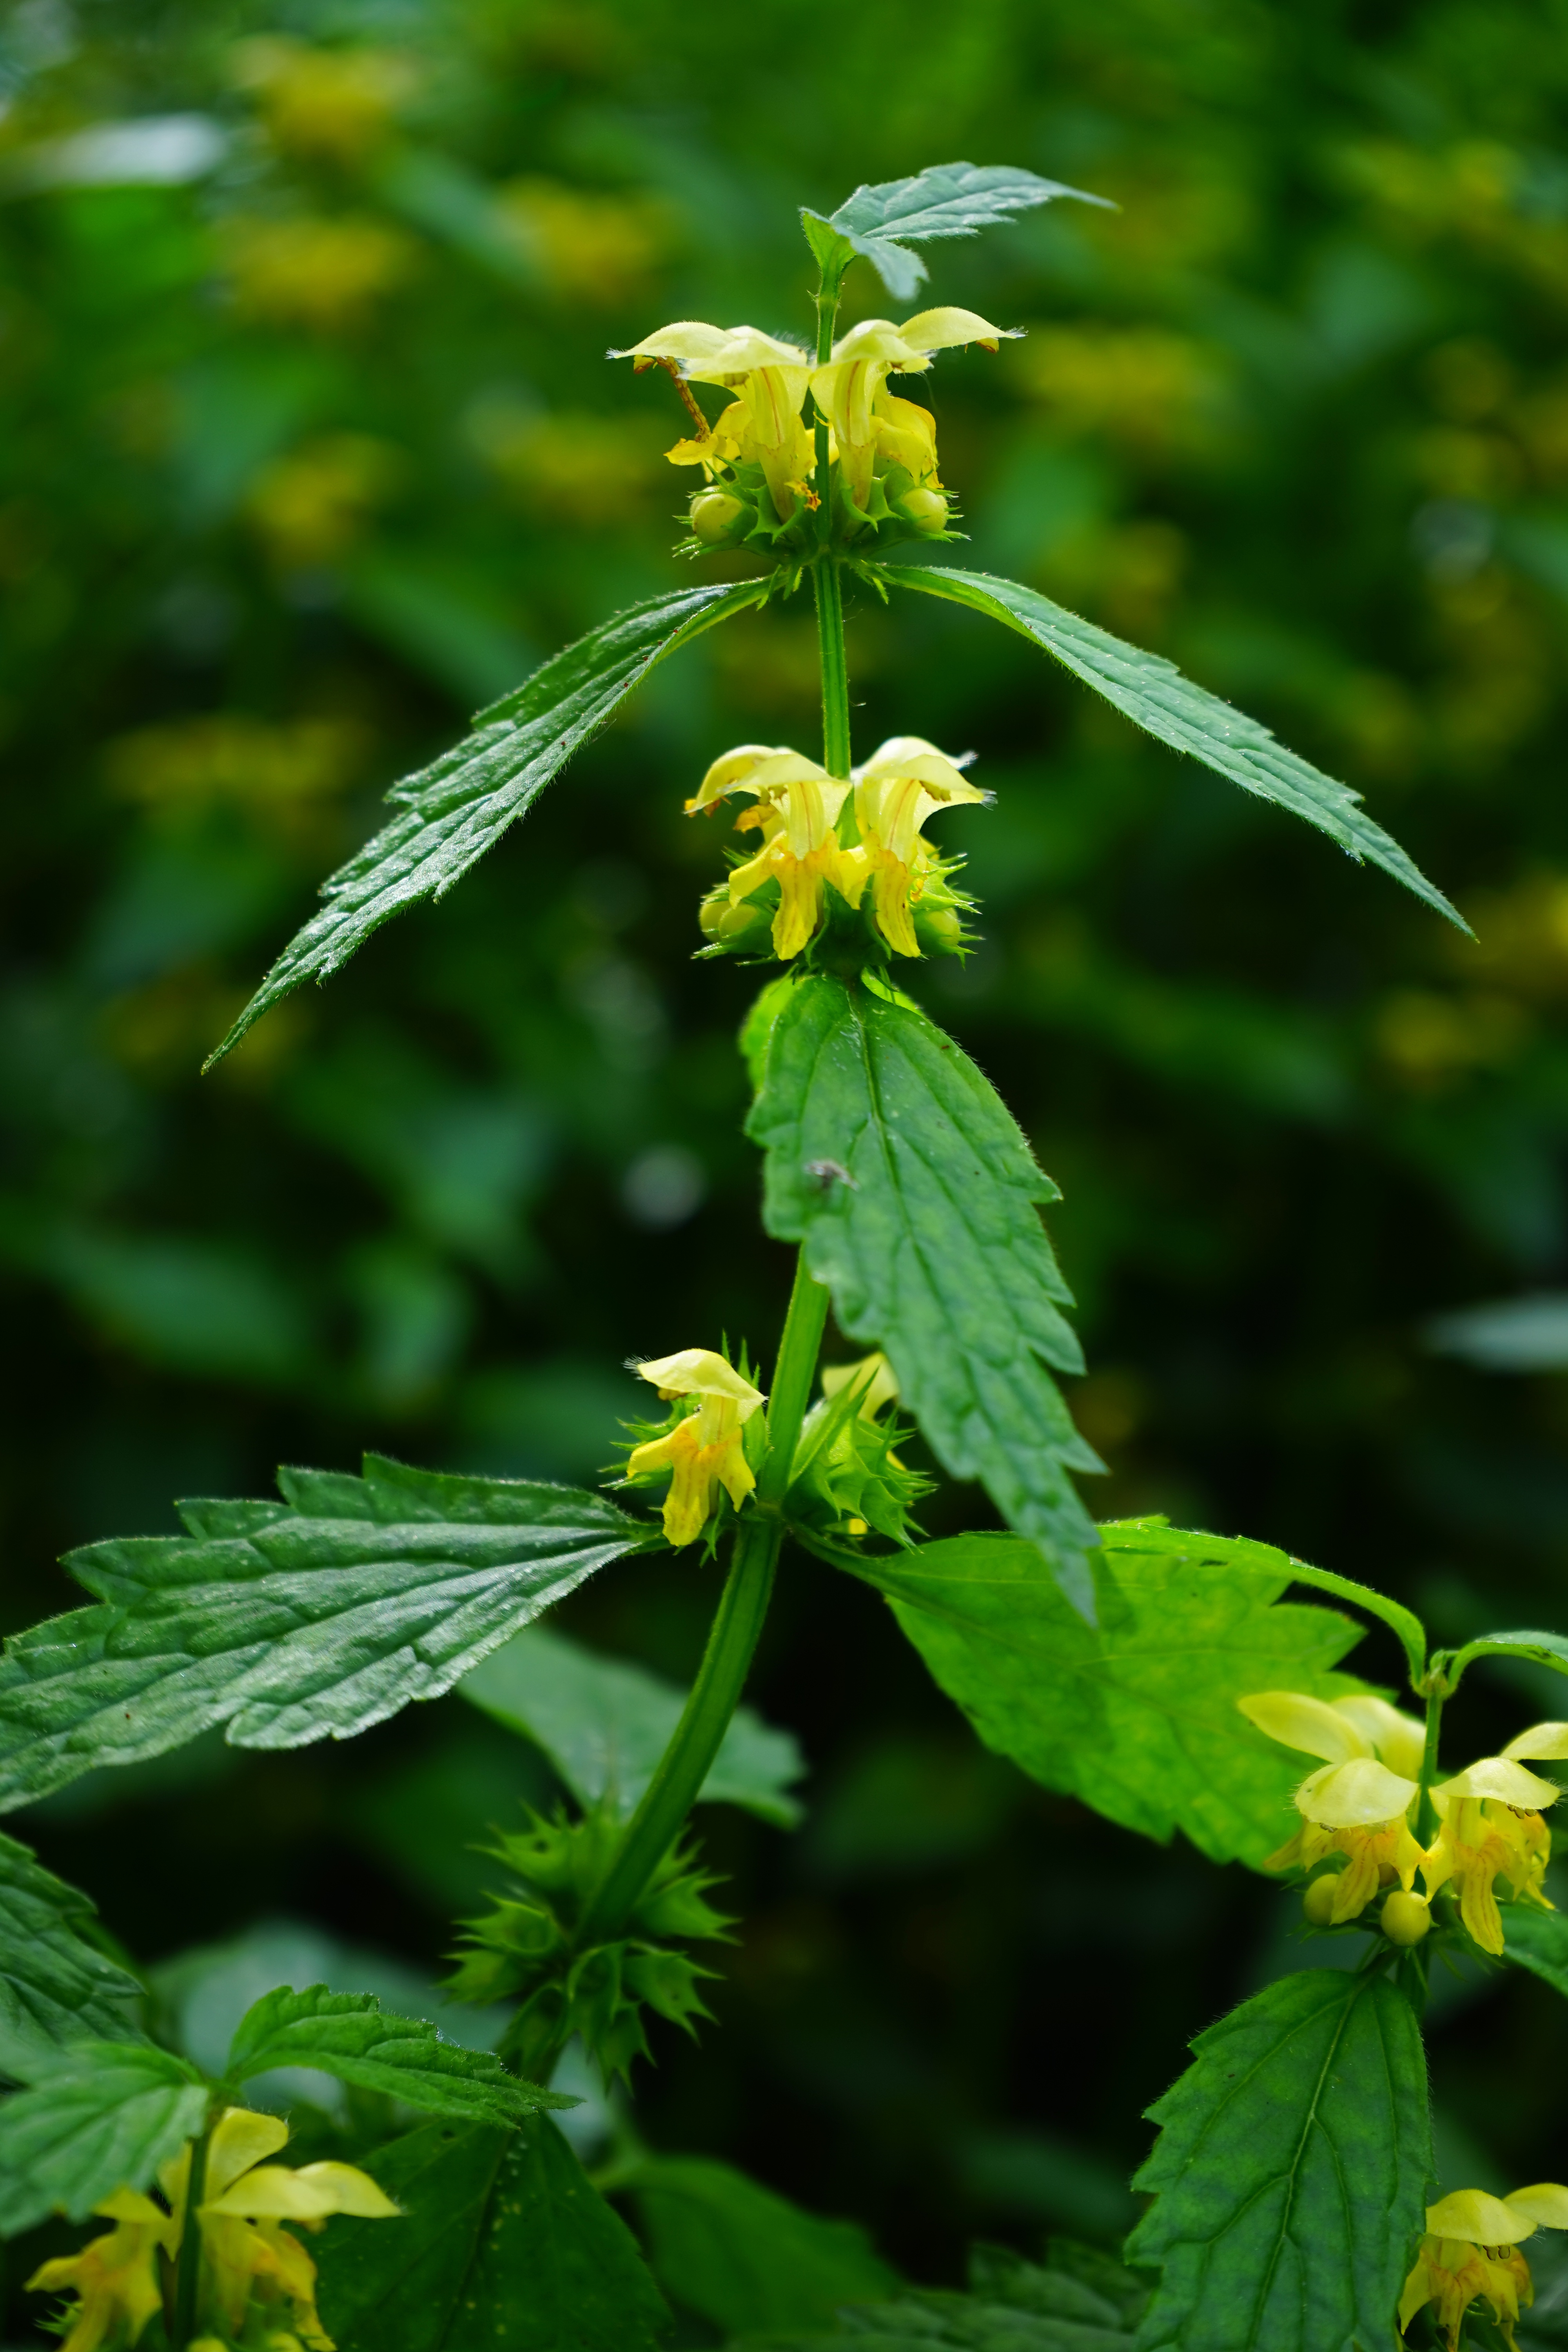
plant, flower, green, herb, botany, yellow, flora, wildflower, flowers, flowering plant, dead nettle, lamiaceae, lip flowering plant, lamium, annual plant, land plant, ordinary goldnessel, lamium galeobdolon, galeobdolon luteum, gold taubnessel, galeobdolon, lamiastrum galeobdolon